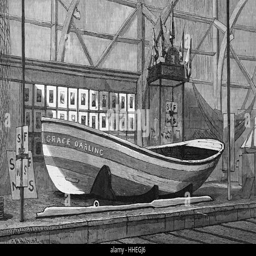
engraving depicting boat on show .